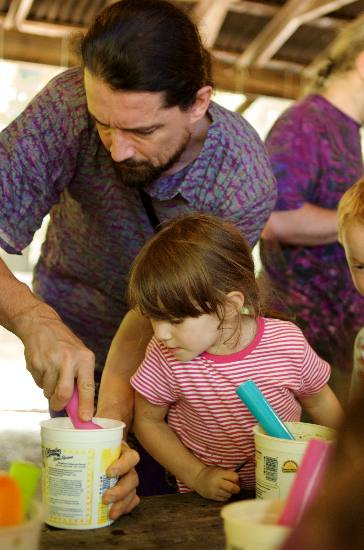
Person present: Yes